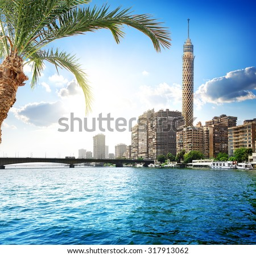
tv tower on the bank